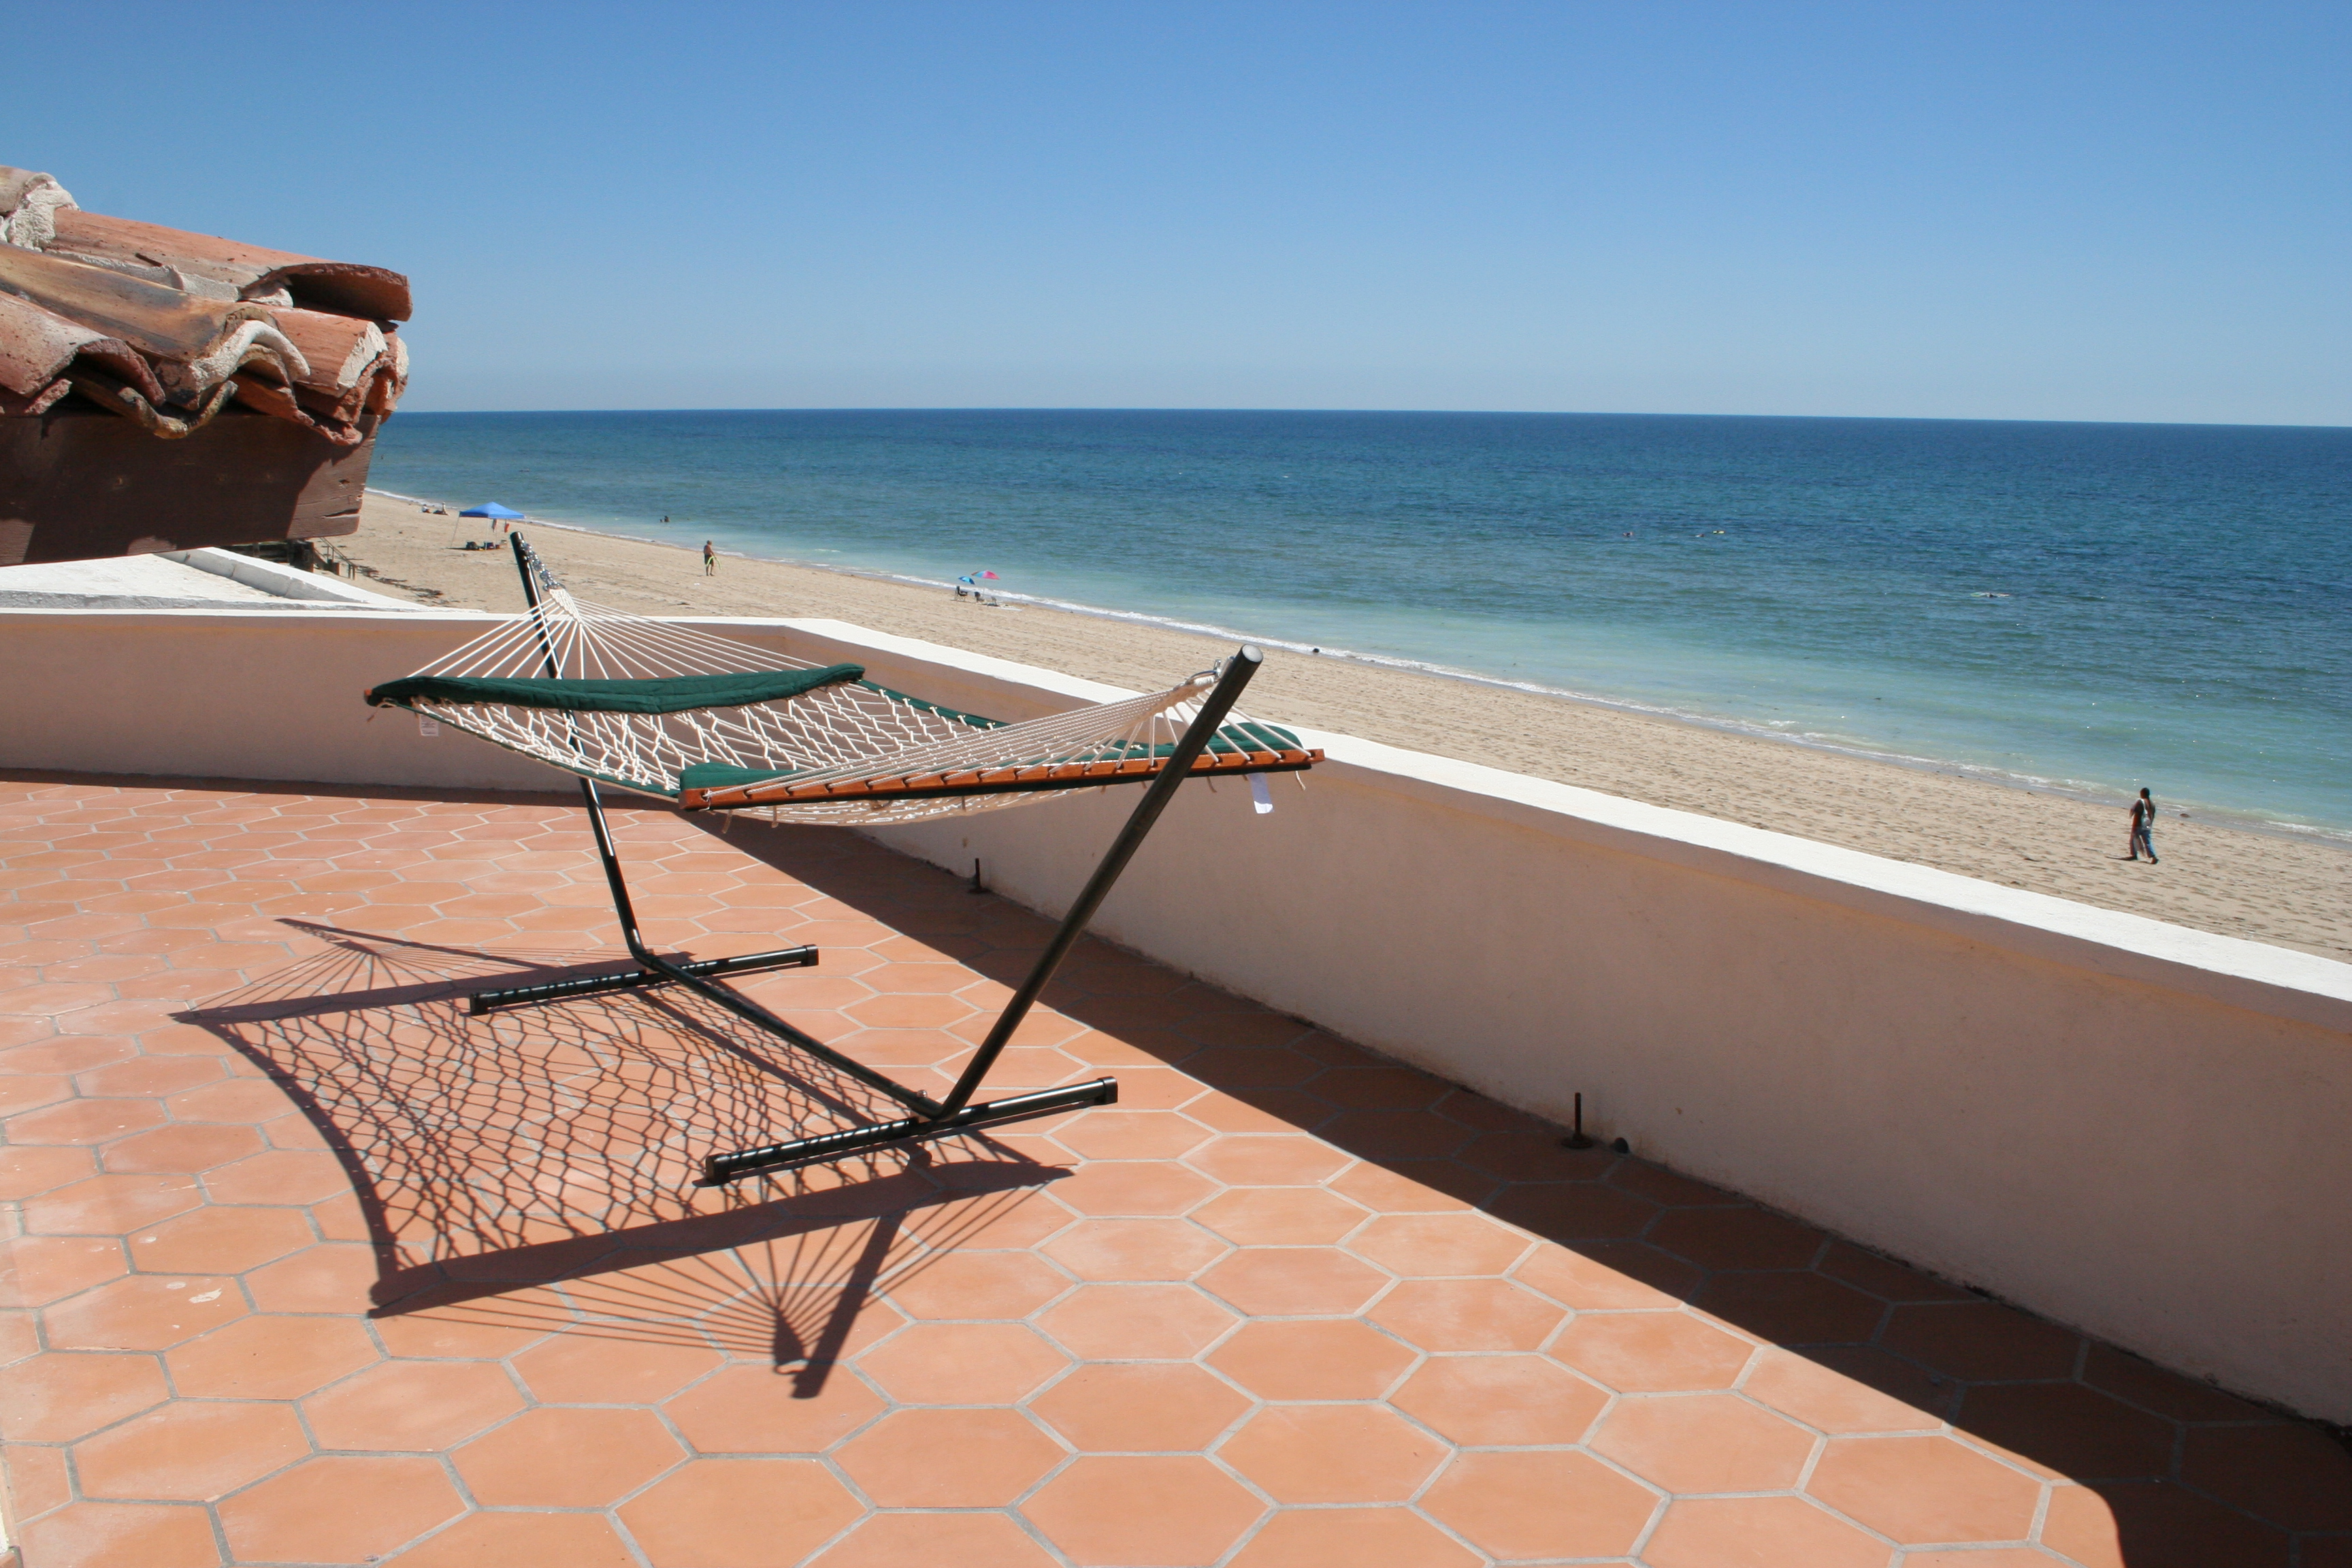
beach, sea, coast, sand, ocean, shore, vacation, furniture, leisure, mexico, rockypt